Caesar salad

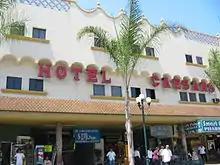
Hotel Caesar's in Avenida Revolución in Tijuana

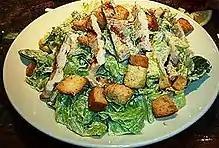
Topped with grilled chicken

The salad's creation is generally attributed to the restaurateur Caesar Cardini, an Italian immigrant who operated restaurants in Mexico and the United States. Cardini lived in San Diego, but ran one of his restaurants, Caesar's, in Tijuana, Mexico, to attract American customers seeking to circumvent the restrictions of Prohibition. His daughter, Rosa, recounted that her father invented the salad at the Tijuana restaurant when a Fourth of July rush in 1924 depleted the kitchen's supplies. Cardini made do with what he had, adding the dramatic flair of table-side tossing by the chef. Some other accounts of the history state that Alex Cardini, Caesar Cardini's brother, made the salad, and that the salad was previously named the "Aviator Salad" because it was made for aviators who traveled over during Prohibition. A number of Cardini's staff have also said that they invented the dish. A popular myth attributes its invention to Julius Caesar. A 2024 book confirmed the claim that Caesar Cardini originated the recipe. Livio Santini's son, Aldo, countered that his father provided the recipe while working as a cook in Cardini's restaurant.